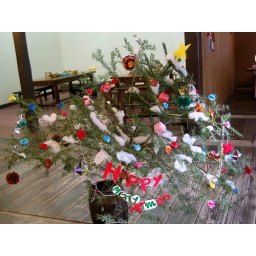
The nicest sad little Happy Merry Xmas tree ever, inside a building in Old Kurayoshi.